StarCraft (video game)

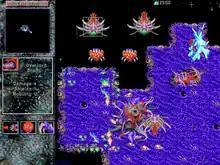
The Zerg in an early alpha build of "StarCraft"

However, the game was still marred by technical difficulties, so Bob Fitch completely redesigned the "Warcraft II" engine within two months to ensure that many of the features desired by the designers, such as the abilities for units to burrow and cloak, could be implemented. Later improvements to the game included pre-rendered sprites and backgrounds, constructed using 3D Studio Max. An isometric in-game view was also adopted, in contrast to "Warcraft II"s auxiliary bird's eye perspective. In addition, the game utilized high quality music, composed by Blizzard's resident composers, and professional voice actors were hired.